Ring expansion and contraction

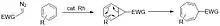
A generalized mechanism of the Buchner ring expansion

A common method for expanding a ring involves opening cyclopropane-containing bicyclic intermediate. The strategy can start with a Simmons-Smith-like cyclopropanation of a cyclic alkene.